Radical Computer Music

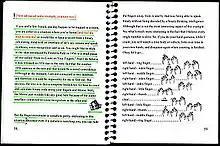
"Radical Computer Music & Fantastisk Mediemanipulation" - page 58

Goodiepal defines the prevailing adherence to the form of the recorded stereo track, transmitted through two speakers and composed using computer software displaying time progression from left to right, as the primary limitation to be challenged in current computer music. This form has now become so much a cliché that one of Goodiepal’s main ambitions with the "Mort Aux Vaches Ekstra Extra"/Radical Computer Music exercise is to force the participant to reject or challenge the progressive time line moving from A to B in favour of a compositional artifice where time does not progress. This strategy is in effect an exclusion of the notion of time altogether and the game scenario places the participant in a centre position between at least two or three musical objects, all heavily loaded with information. Since the level of interest, with which the participant will respond to these objects, cannot be immediately determined, they will pull away from the centre point with infinite strength and so create a vacuum. From here the participant conceives a composition, which is then notated in the school book.